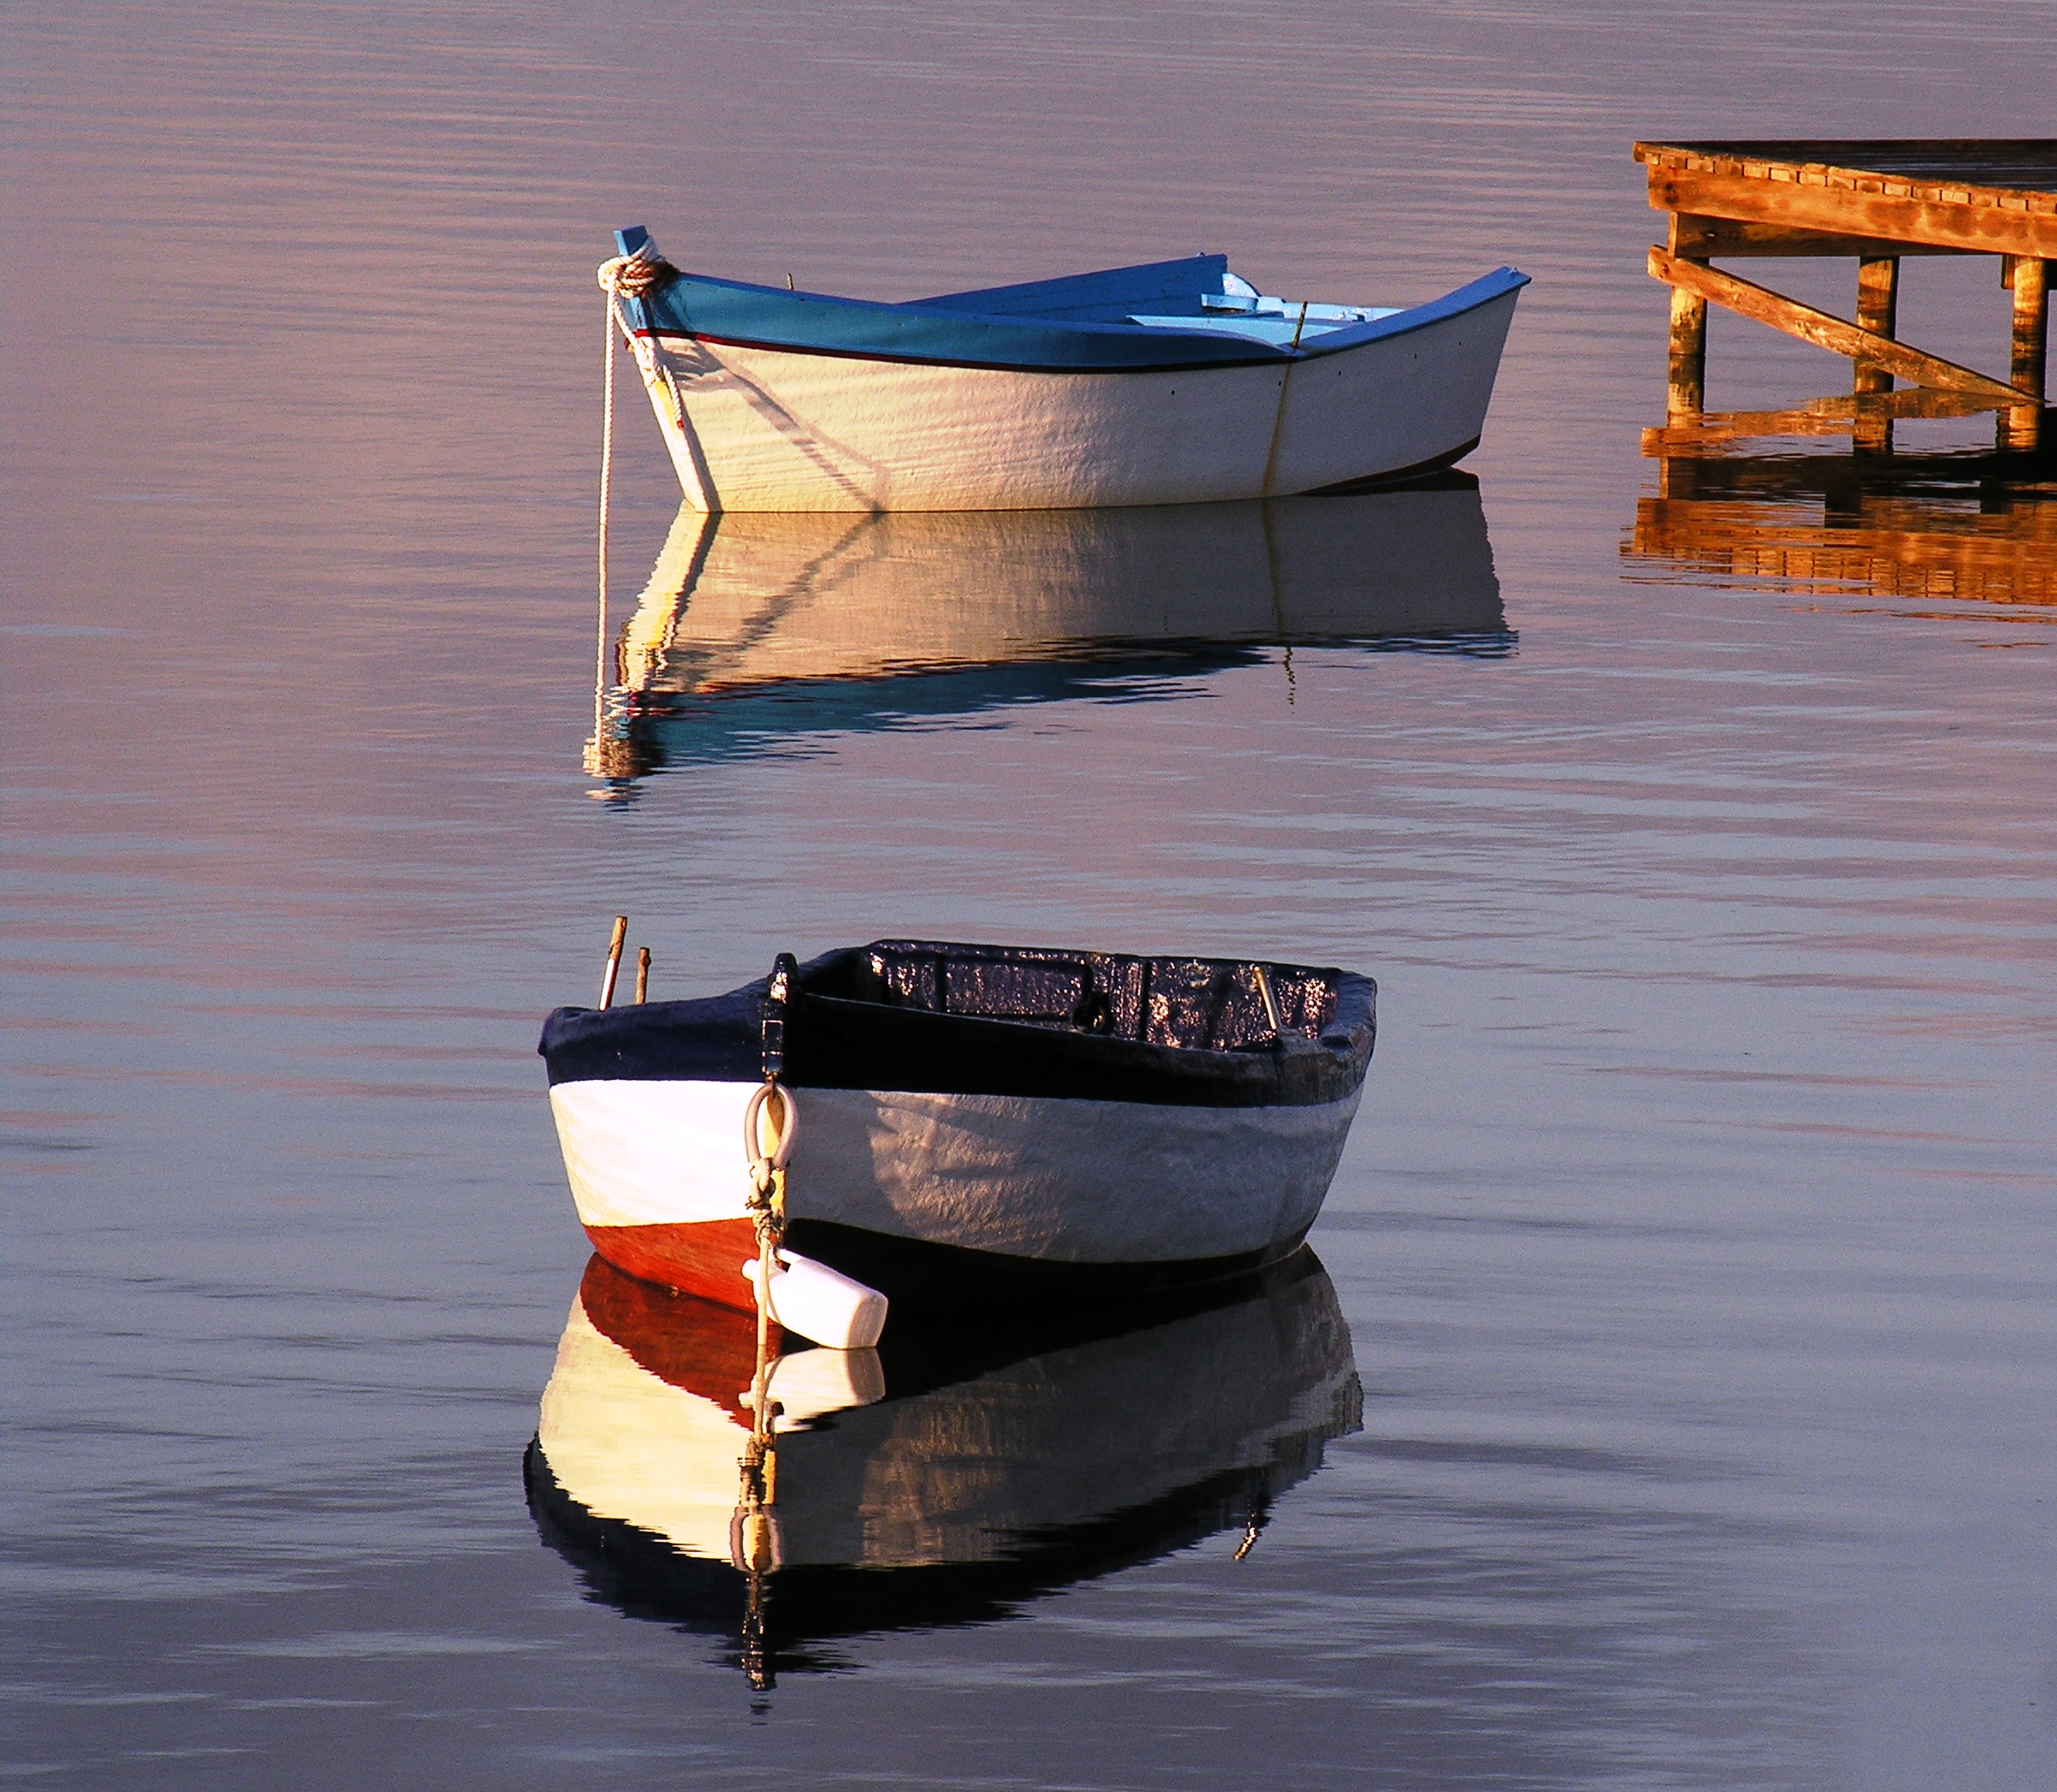
sicily, sea, boat, reflection, water, water transportation, watercraft, boating, boats and boating equipment and supplies, calm, wood, watercraft rowing, picnic boat, skiff